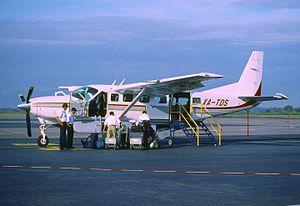
L'aéroport international de Puerto Escondido est un aéroport situé à Puerto Escondido dans l’état de Oaxaca dans le Sud du Mexique. Il gère le trafic aérien national et international de la ville de Puerto Escondido sur la côte pacifique. Il est exploité par Aeropuertos y Servicios Auxiliares, une société appartenant au gouvernement fédéral.